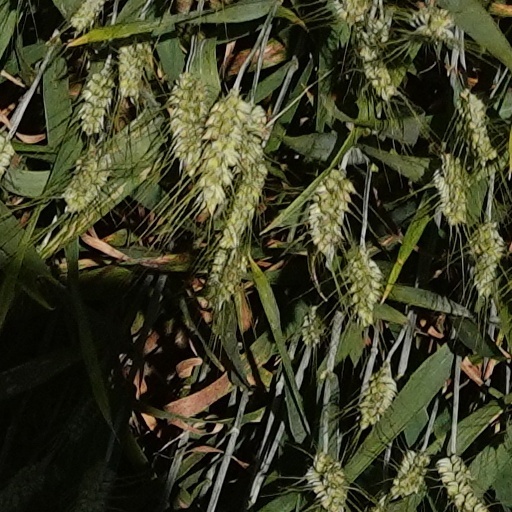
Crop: wheat